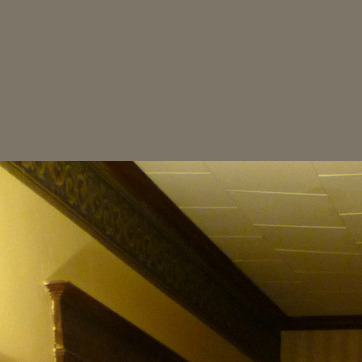
Material: tile